Grâces

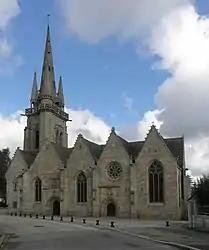
The church of Notre-Dame in Grâces

Grâces is a commune in the Côtes-d'Armor department of Brittany in northwestern France.